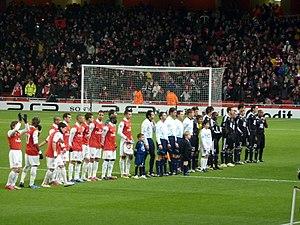
Le Fudbalski Klub Partizan, abrégé en FK Partizan, en serbe cyrillique Фудбалски клуб Партизан, couramment appelé Partizan Belgrade en français, est un club de football serbe professionnel basé à Belgrade.